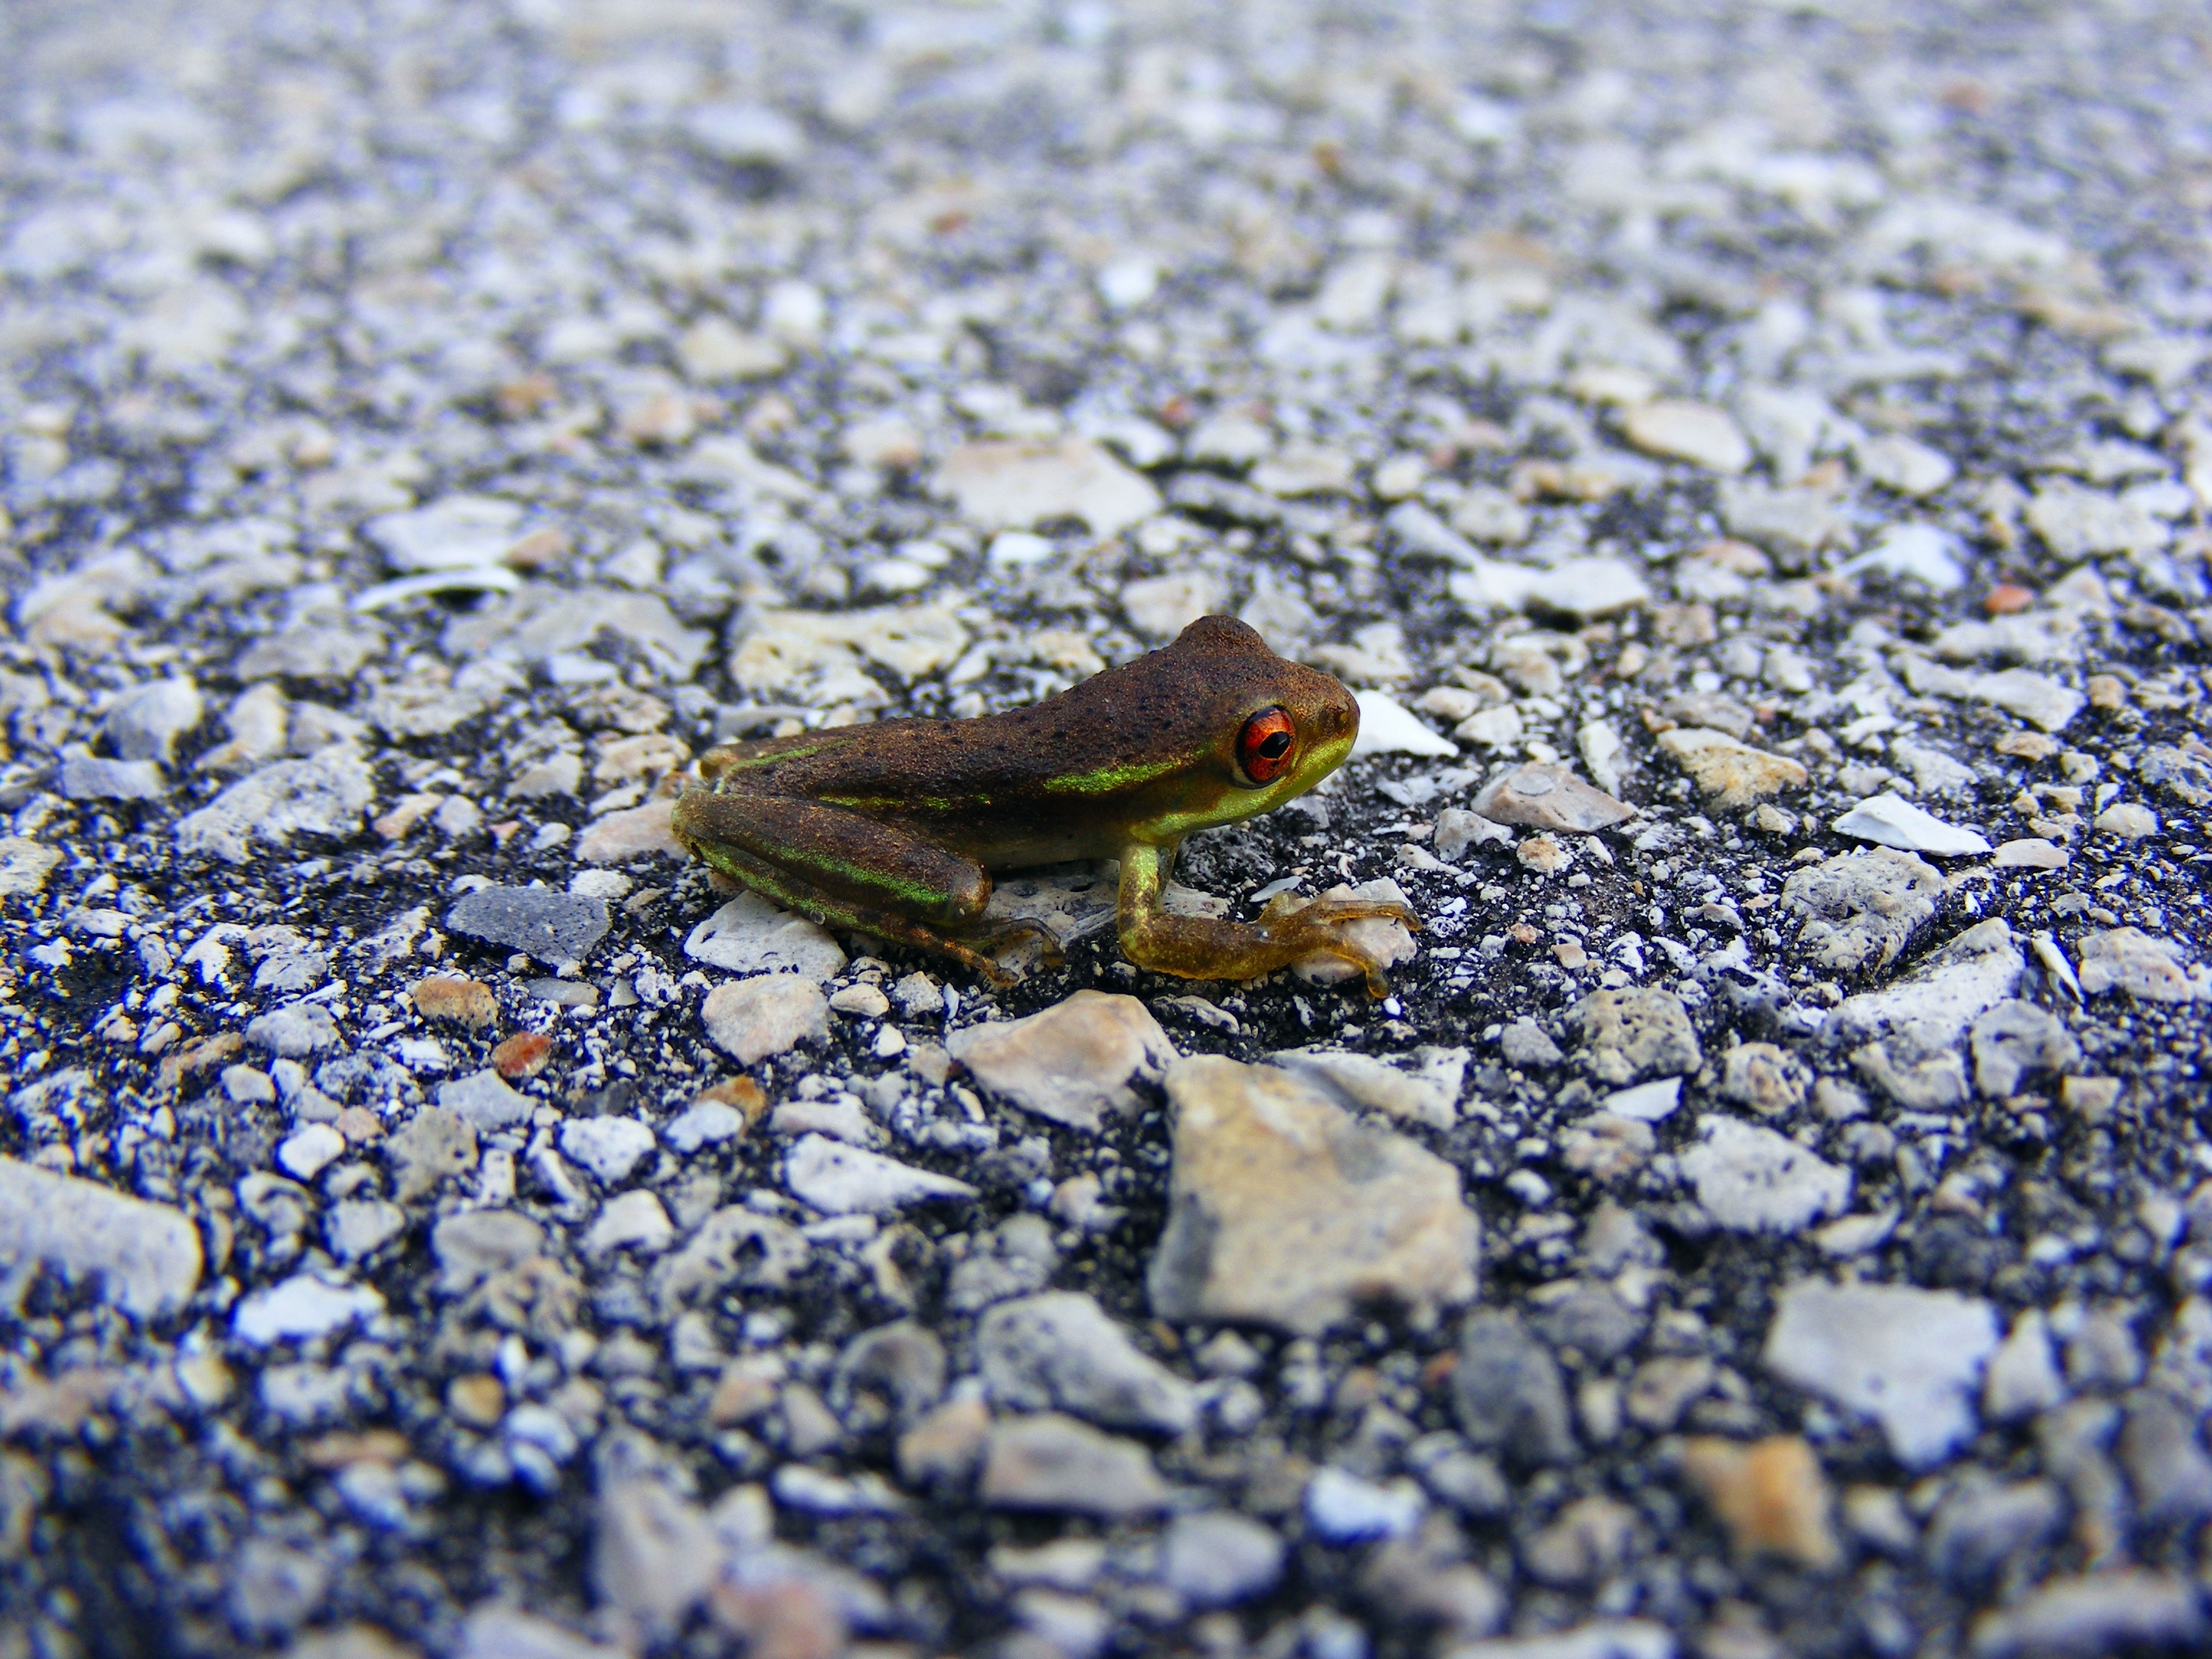
nature, rock, road, leaf, wildlife, green, macro, soil, frog, reptile, amphibian, fauna, tree frog, close up, outside, vertebrate, florida, macro photography, green tree frog, lehigh acres